Answer in natural language. Considering the relative positions, is black colour chair  shape square (marked C) above or below HousePlant (marked A)? Choose between the following options: above or below
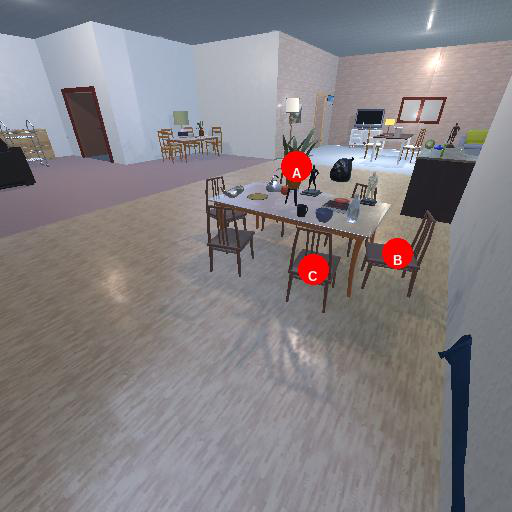
<answer>below</answer>